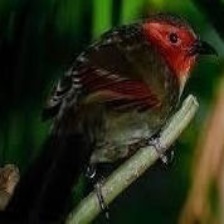
Species: SCARLET FACED LIOCICHLA
Scientific name: LIOCICHLA RIPPONI